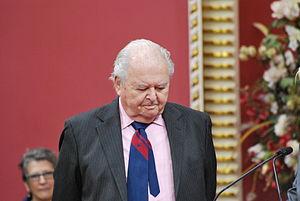
Cérémonie de remise de l'ordre national du Québec 2013.